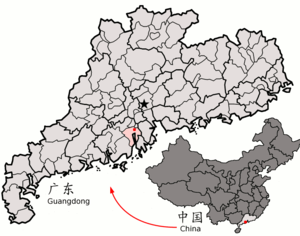
Le district de Xinhui est une subdivision administrative de la province du Guangdong en Chine. Il est placé sous la juridiction de la ville-préfecture de Jiangmen. On y parle le dialecte de Xinhui du groupe des dialectes de Siyi du cantonais.